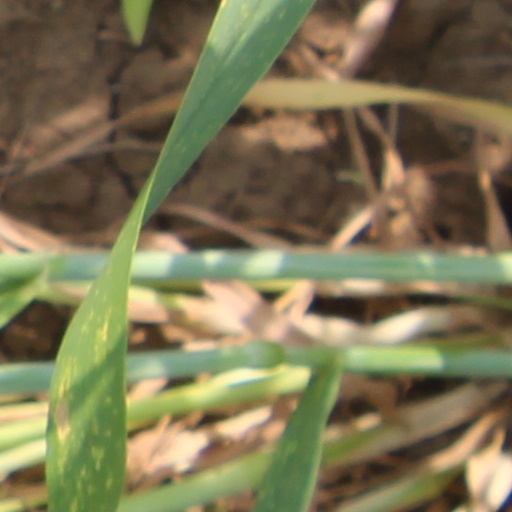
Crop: wheat